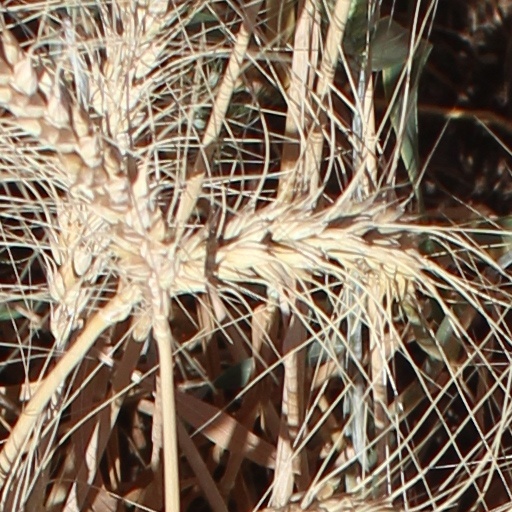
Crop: wheat